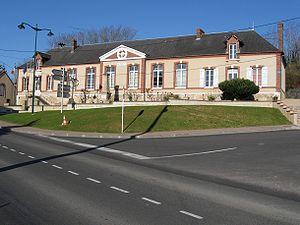
Saint-Germain-des-Prés, la mairie.
Saint-Germain-des-Prés est une commune française, située dans le département du Loiret en région Centre-Val de Loire.